Kurume Arena

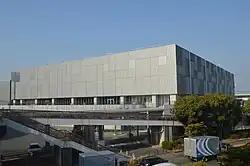

Kurume Arena is an arena in Kurume, Fukuoka, Japan.